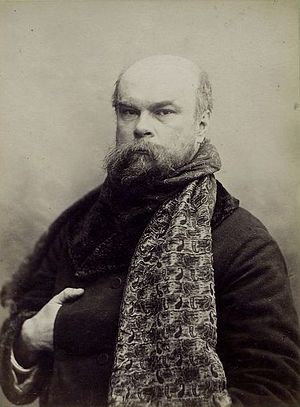
Paul Verlaine
Paul-Marie Verlaine var en fransk digter.